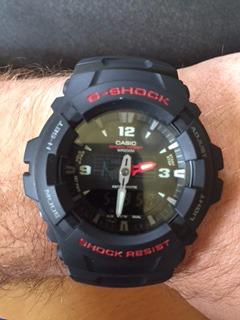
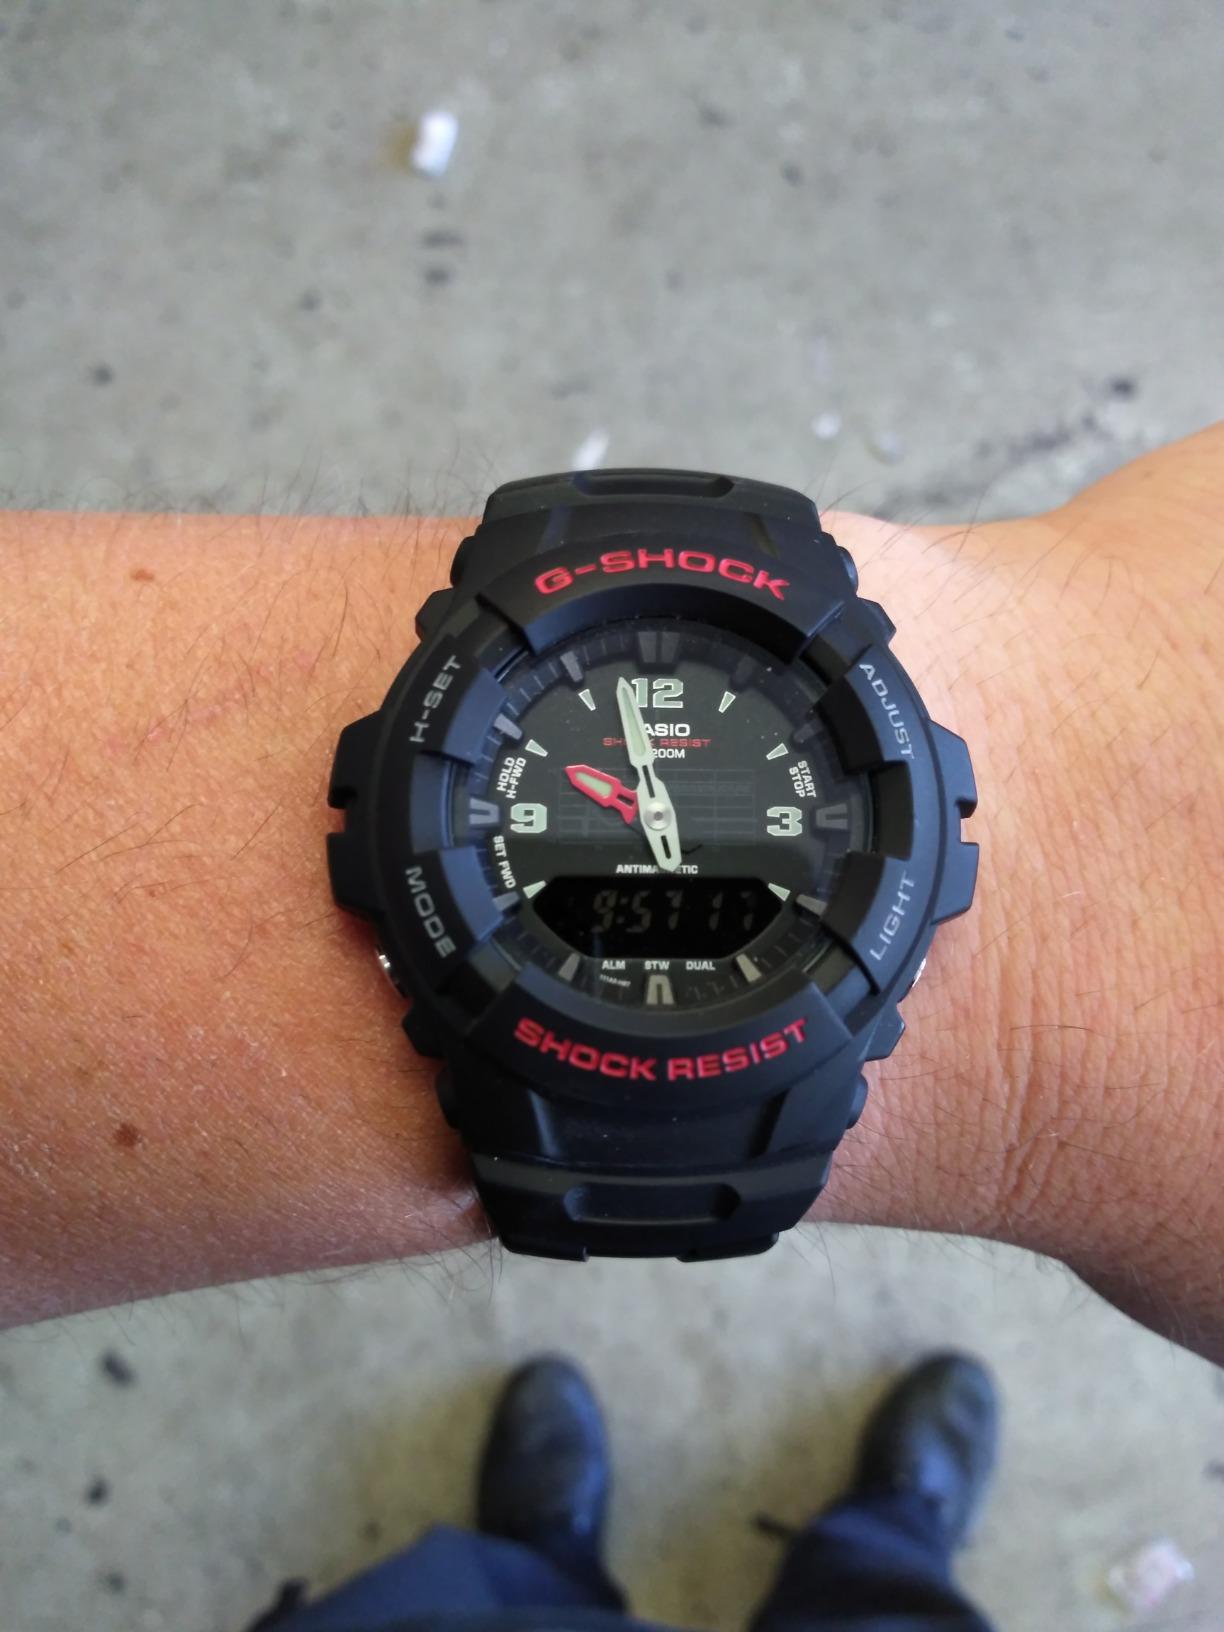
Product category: accessories_watch
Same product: yes